Émile André

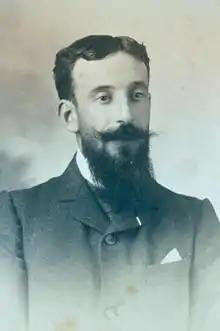

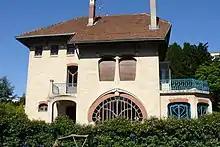
Villa Les Glycines, Nancy.

François-Émile André (August 22, 1871 – March 10, 1933) was a French architect, artist, and furniture designer. He was the son of the architect of Charles André and the father of two other architects, Jacques and Michel André.